Martin Monath

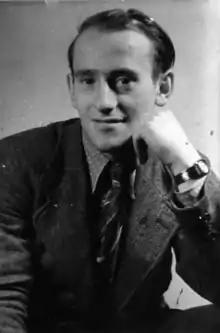
Martin Monath

Martin Ludwig Monath (name later changed to Martin Witlin, and also known by pseudonyms such as Paul Widelin and Viktor) (5 January 1913 – August 1944) was a German Jewish Trotskyist resistance fighter.